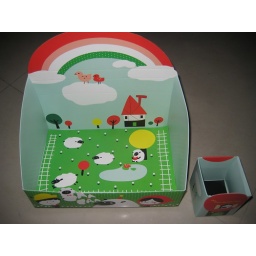
Found this at a paper store And I'm in love with it!!! so cute and colorful